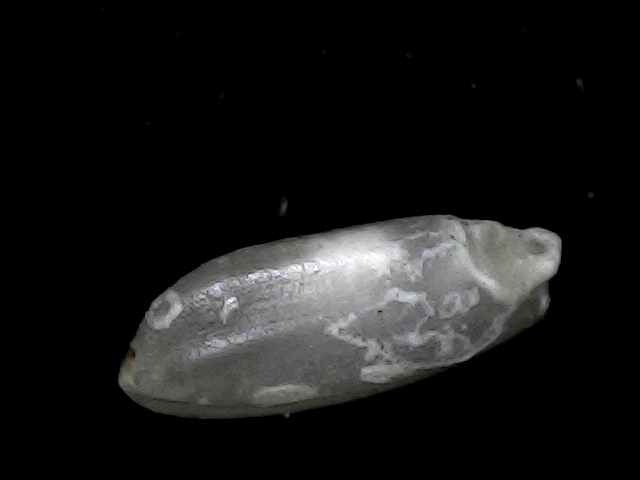
Rice variety: BD33